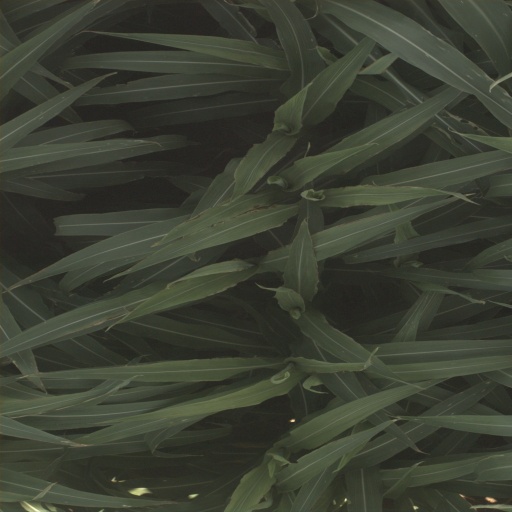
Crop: sorghum